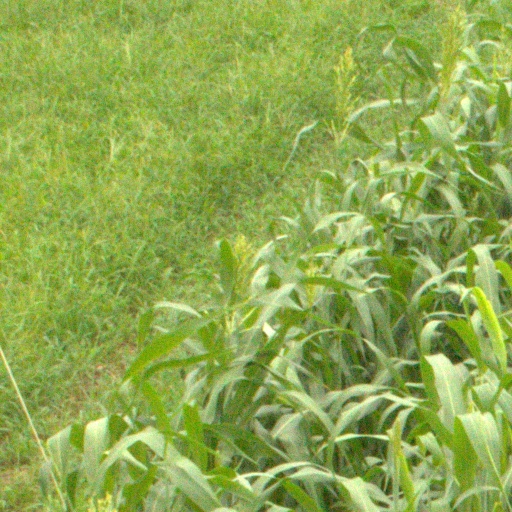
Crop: sorghum